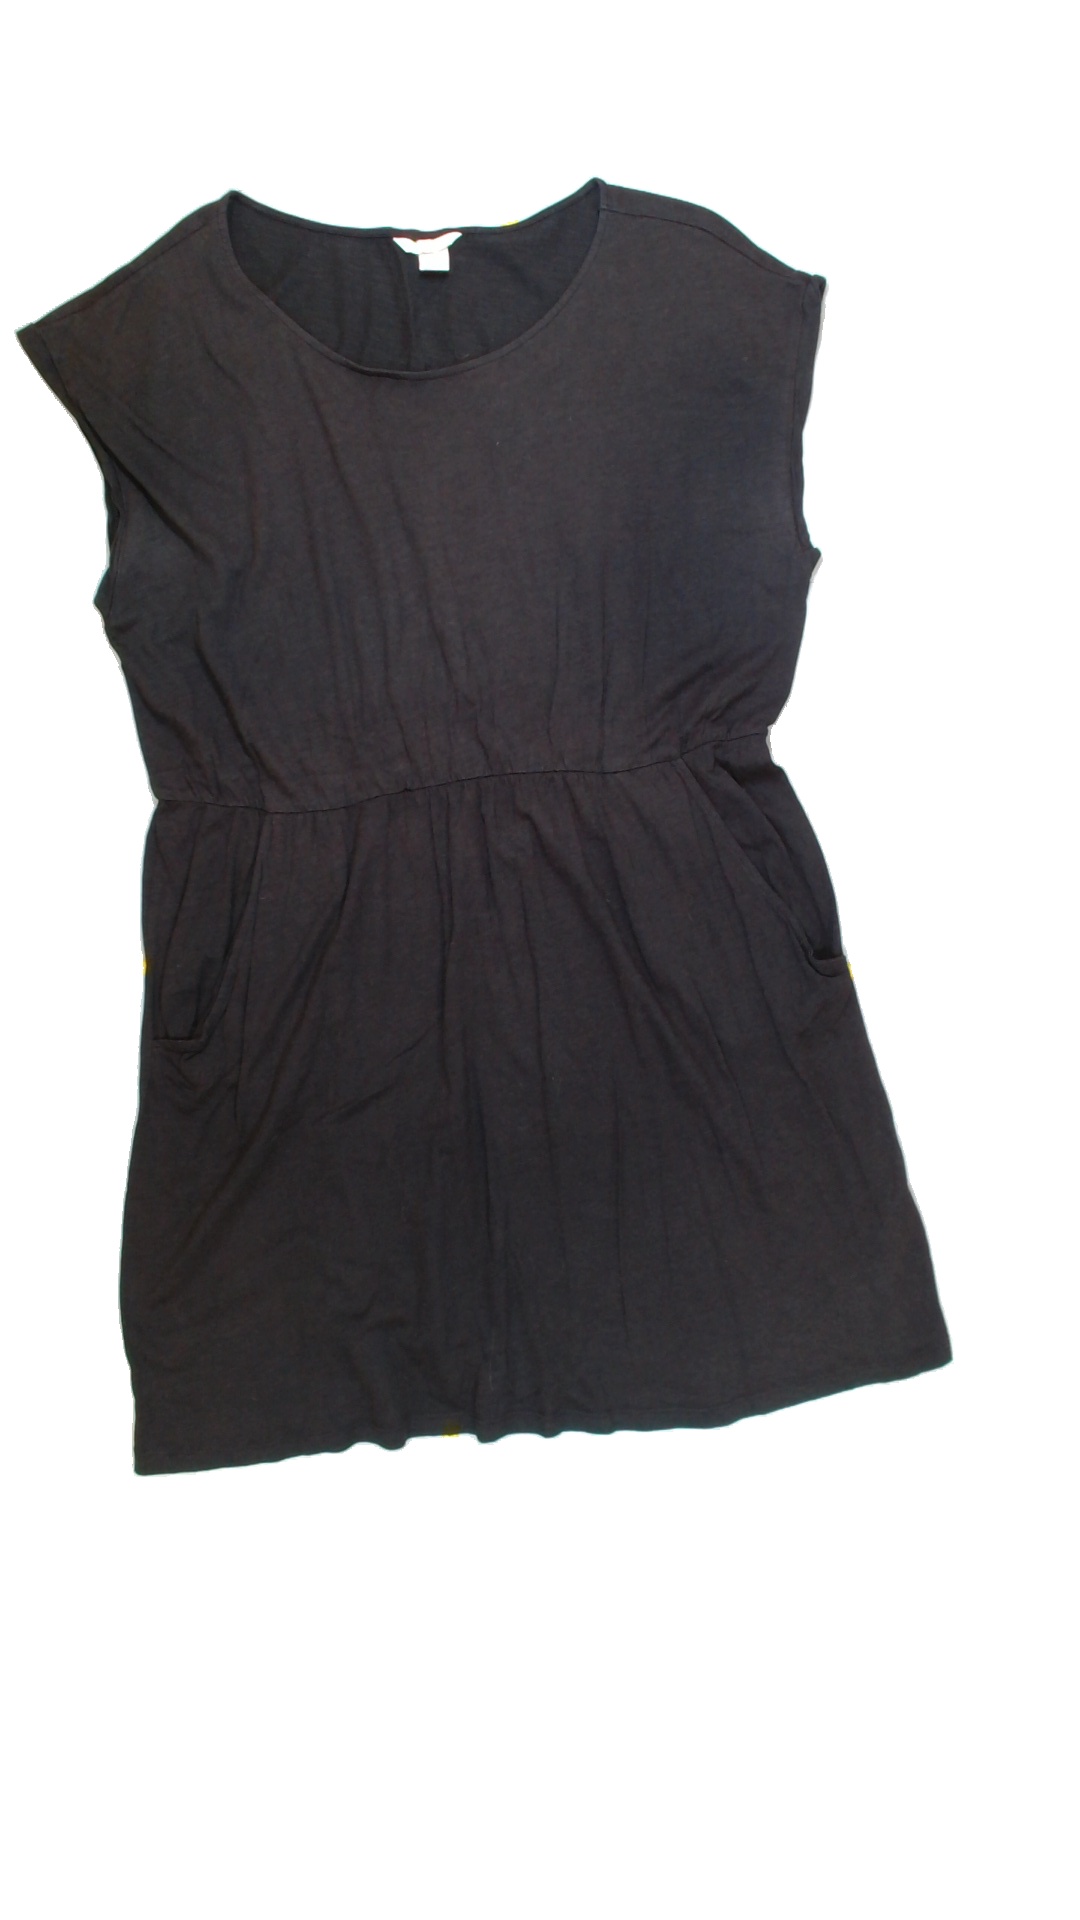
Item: Dress (Ladies)
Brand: H&m
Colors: Black
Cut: c-collar
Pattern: Plain
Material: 100% Visc
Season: All
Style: No trend
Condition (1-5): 3
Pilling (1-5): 5
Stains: No
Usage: Recycle
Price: <50